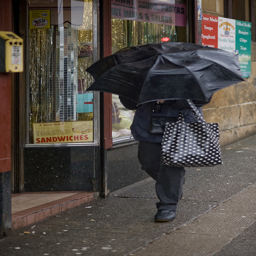
A woman walking down he street clutching an umbrella in the rain
Person holding up a black umbrella on a city street.
A shopper with an umbrella walking in the rain
a person walking down the street while holding a black umbrella
A man walks past stores in the rain with an umbrella and shopping bag.